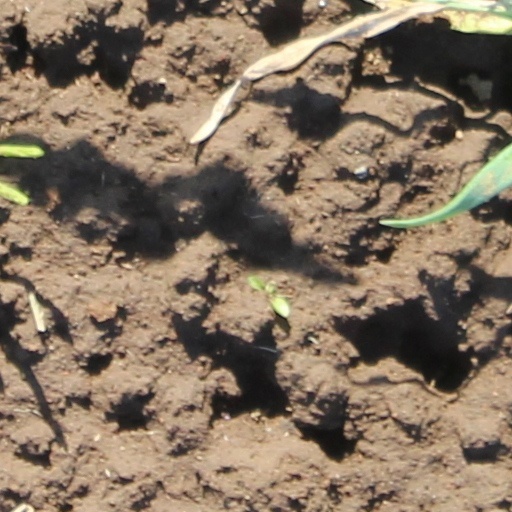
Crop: wheat